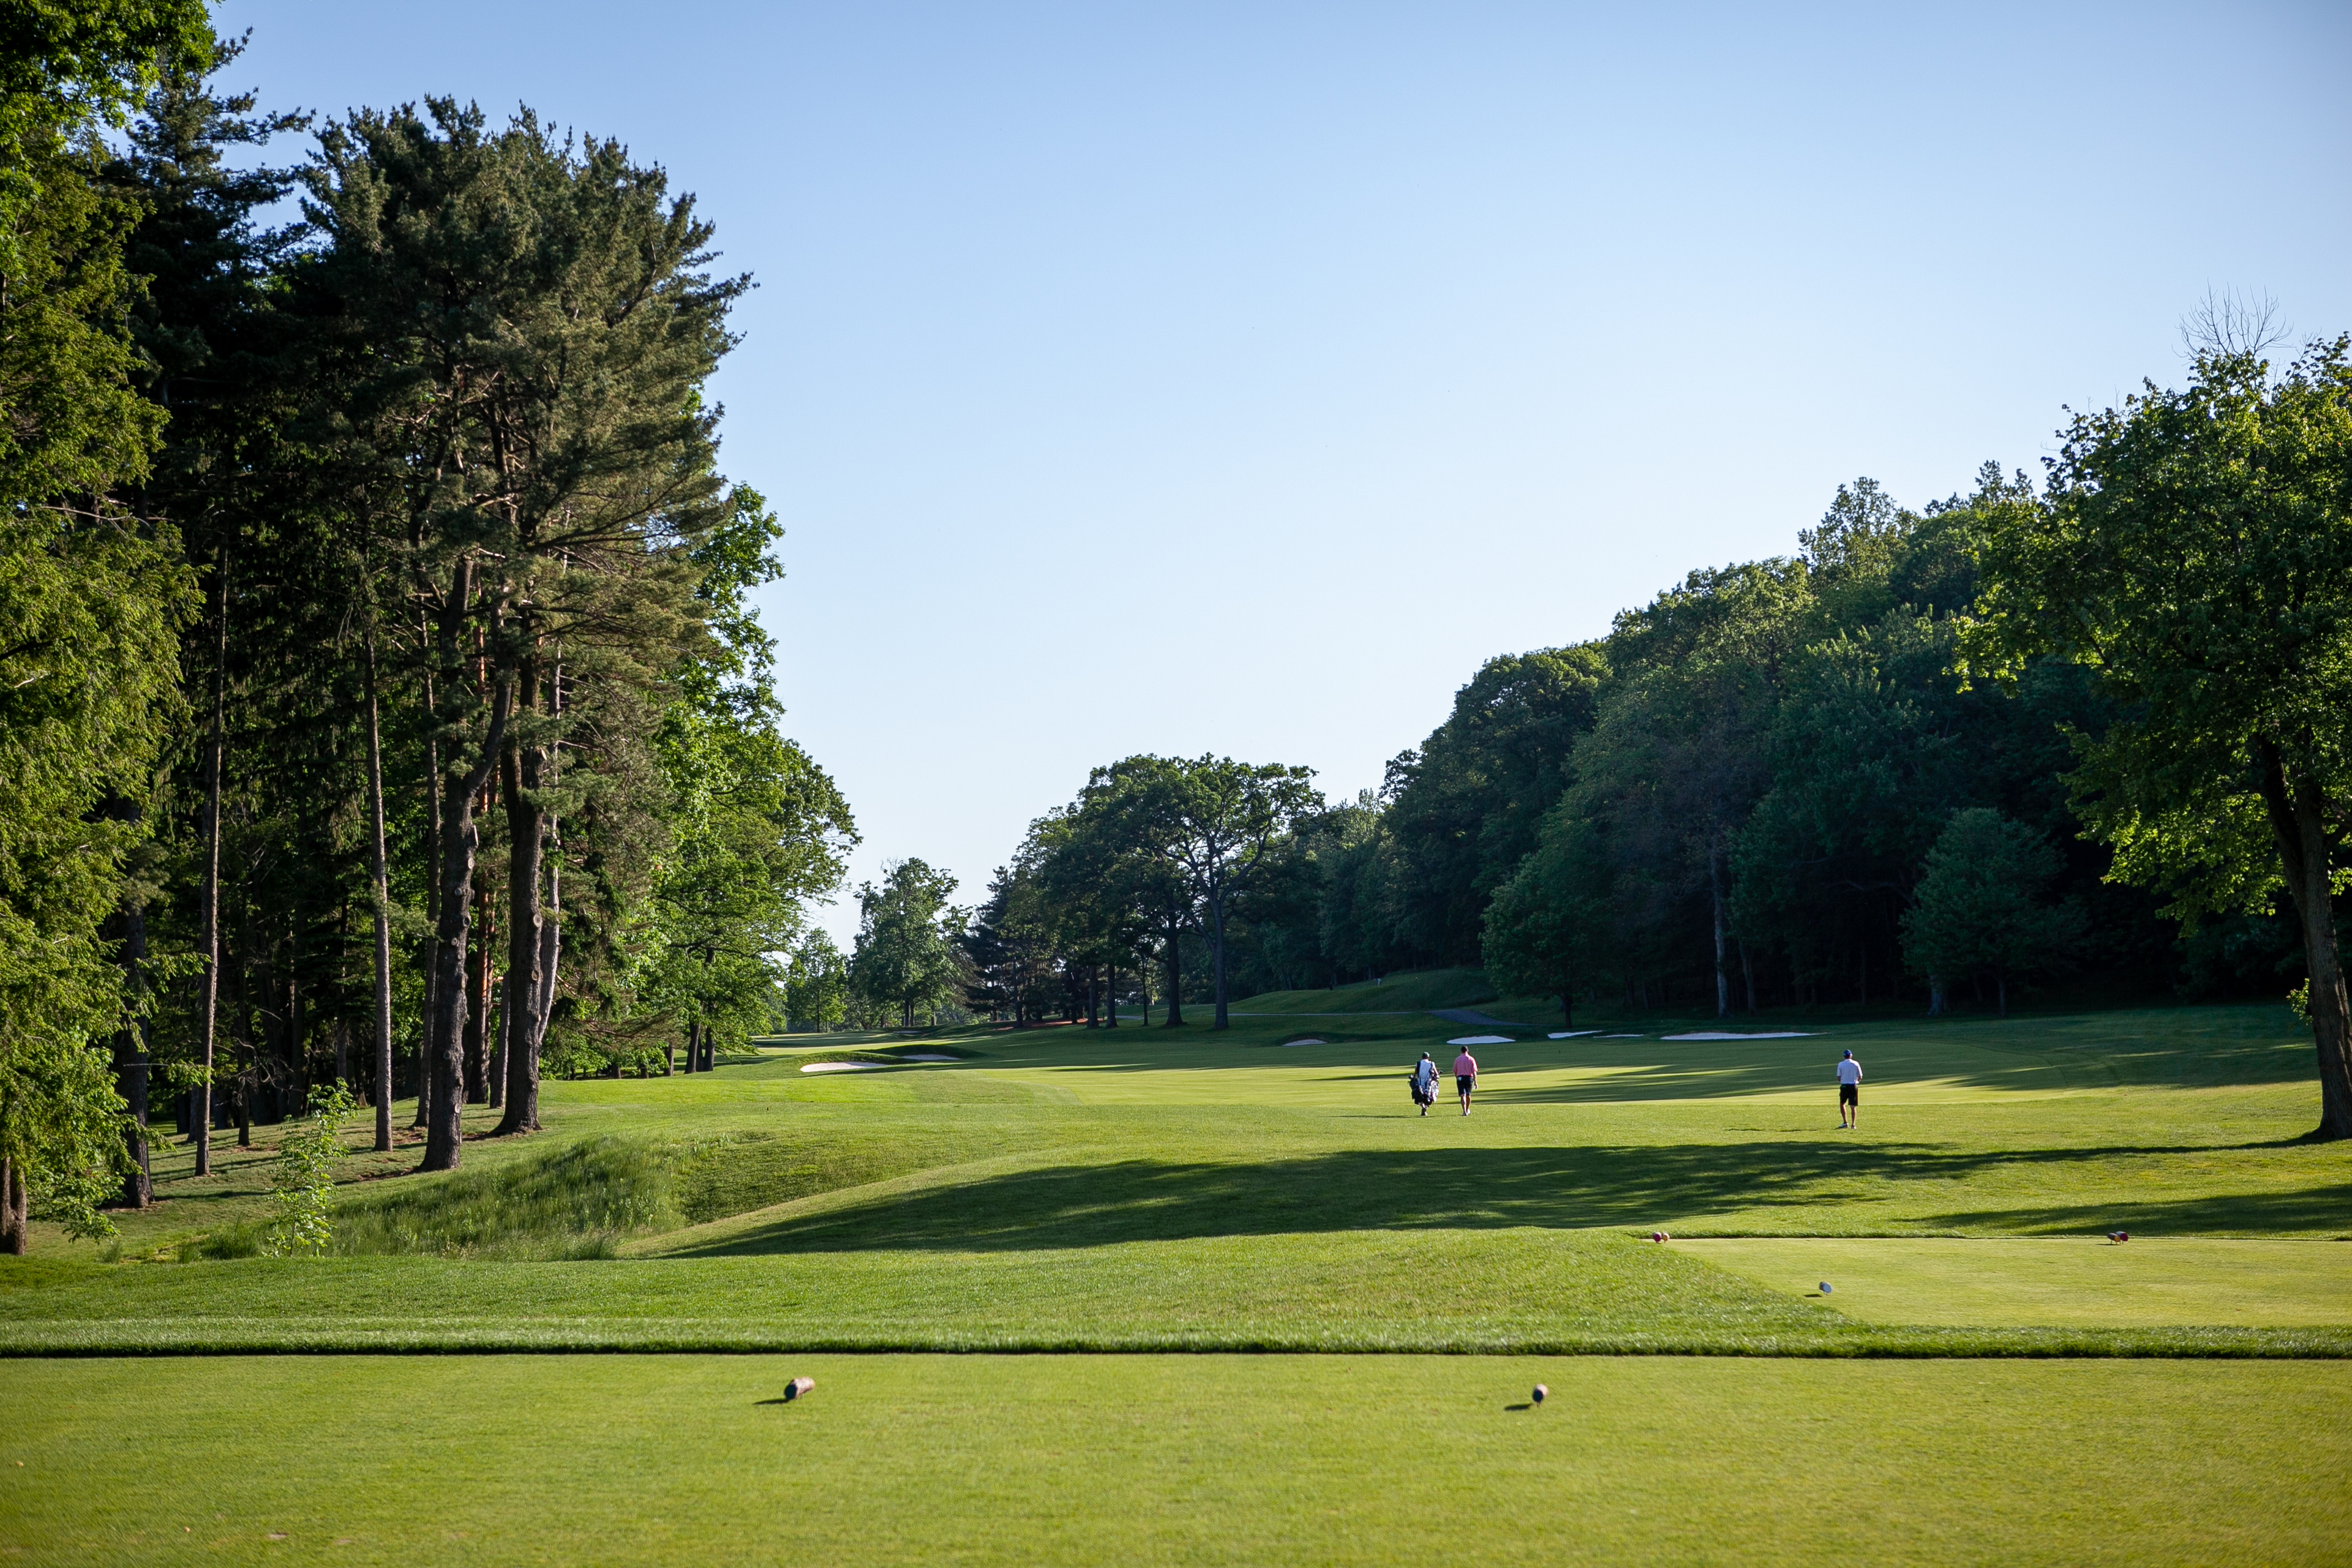
nature, grass, green, sport venue, plain, landscape, natural landscape, land lot, grassland, golf course, lawn, park, meadow, spring, garden, golf, pasture, individual sports, landscaping, plantation, precision sports, temperate broadleaf and mixed forest